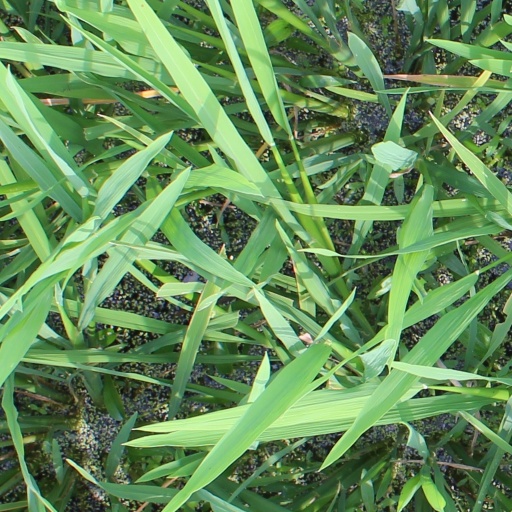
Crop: rice